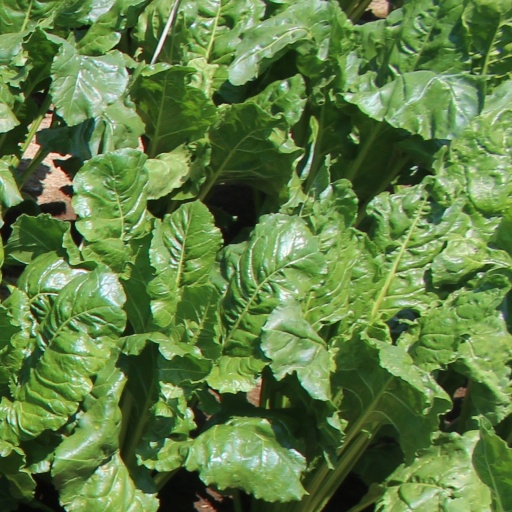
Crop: sugar beet